Theories about Alexander the Great in the Quran

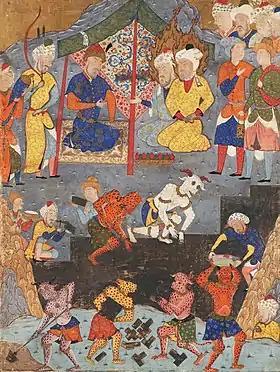
A Persian painting from the 16th century illustrating the building of the wall with the help of the jinn

The version recorded in Syriac is of particular importance because it was current in the Middle East during the time of the Quran's writing and is regarded as being closely related to the literary and linguistic origins of the story of Dhul-Qarnayn in the Quran. The Syriac version of the "Alexander Romance" (or "Pseudo-Callisthenes"), as it has survived, consists of six distinct manuscripts, each including separately a Syriac Christian religious legend concerning Alexander in prose text called the Neṣḥānā d-Aleksandrōs or "Exploits of Alexander", often referred to simply as the "Syriac Legend" or "Syriac Christian Legend", and based on it, a sermon known as the metrical homily (mēmrā), or Alexander song or poem ascribed to the Syriac poet-theologian Jacob of Serugh (451–521 AD, also called Mar Jacob), which according to Reinink was actually composed around 629–636. The "Syriac Legend" appears in each of the six manuscripts containing the Syriac version of the "Alexander Romance" A key manuscript witness is British Library Add. 25875 (copied 1708–1709), which is the oldest and one of the five used by E.A.W. Budge, who used it as the base text for his critical edition of the Syriac text and English translation of the "Legend". The slightly later "Metrical Homily" (mēmrā) survives in five manuscripts, the oldest of which was copied in the 9th century CE. The Syriac Legend concentrates on Alexander's journey to the end of the World, where he constructs the "Gates of Alexander" to enclose the evil nations of "Gog and Magog", while the Metrical Homily describes his journey to the "Land of Darkness" to discover the "Water of Life" (Fountain of Youth), as well as his enclosure of Gog and Magog. These legends concerning Alexander are remarkably similar to the story of Dhul-Qarnayn found in the Quran.